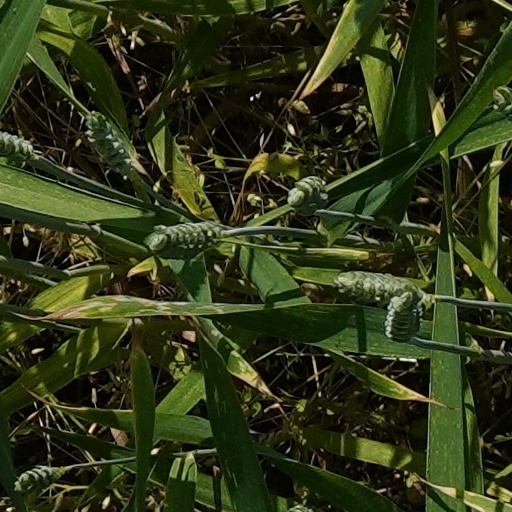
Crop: wheat